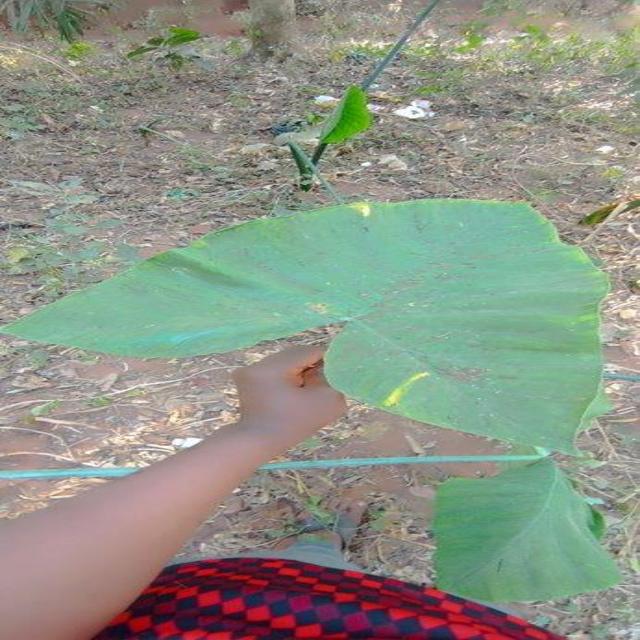
Label: Early_Blight